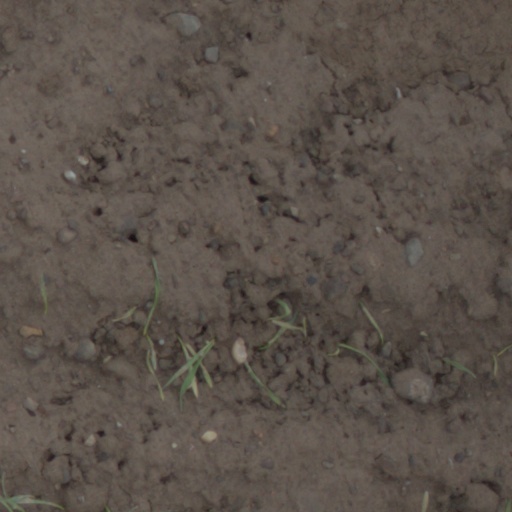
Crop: wheat